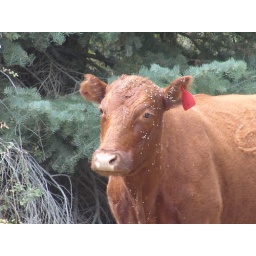
This Cow was standing in the middle of the road ,